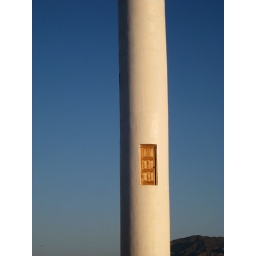
Not just any door in the marina tower